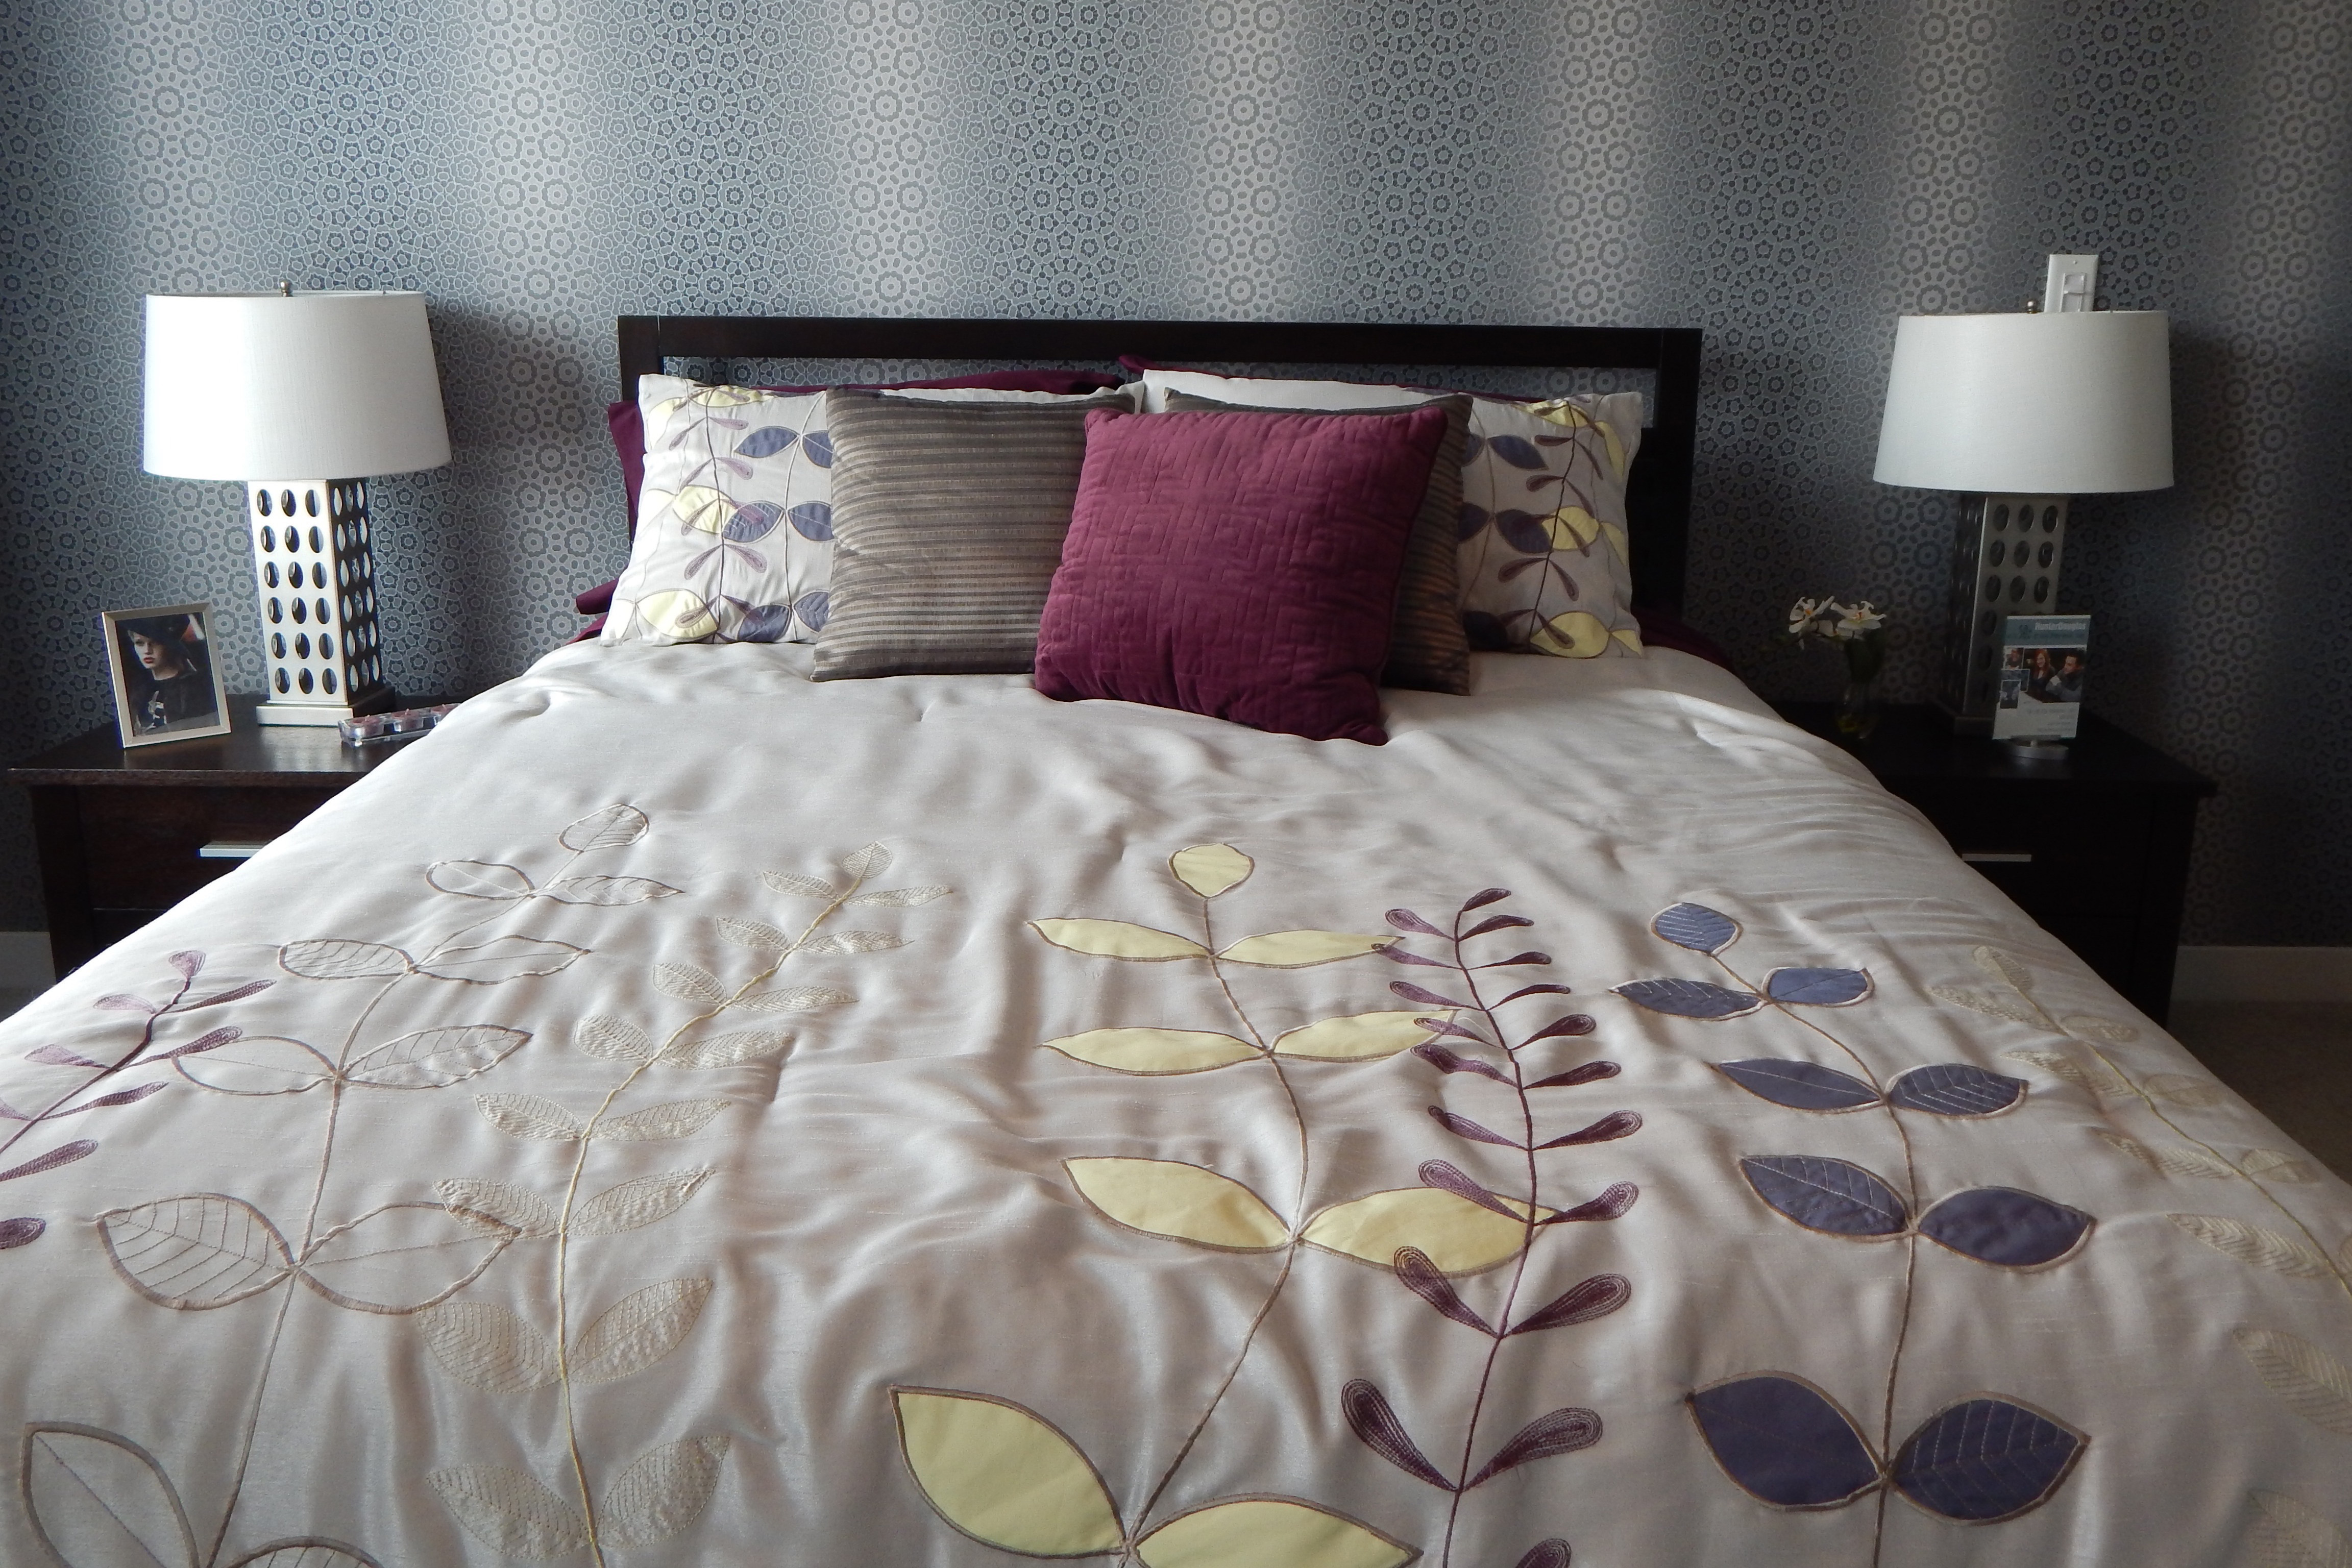
bedroom, bed, bed sheet, bedding, duvet cover, furniture, bed frame, room, textile, property, interior design, purple, duvet, mattress, linens, pillow, quilt, nightstand, quilting, blanket, bed skirt, suite, home, floor, curtain